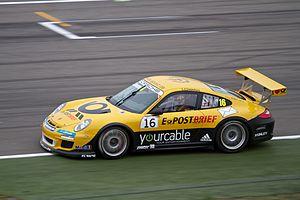
Sean Lawrence Guy Edwards est un pilote automobile anglais.